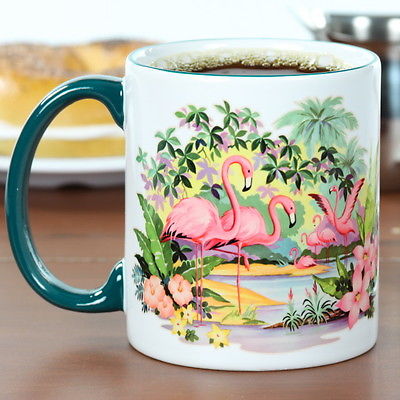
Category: mug